Lenny DiNardo

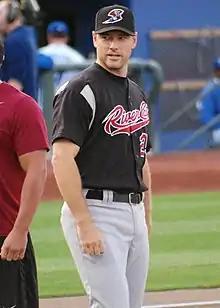
DiNardo with the Sacramento River Cats in 2011

Leonard Edward DiNardo (born September 19, 1979) is an American former professional baseball pitcher. He played in Major League Baseball (MLB) from 2004 through 2009, with the Boston Red Sox, Oakland Athletics, and Kansas City Royals. Listed at and , he both threw and batted left-handed.